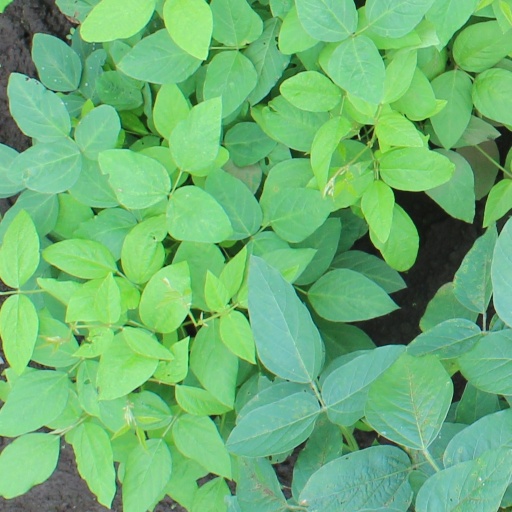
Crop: soybean